Georgia Bulldogs baseball

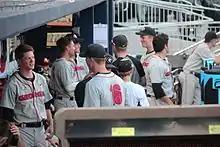
The 2017 UGA baseball team prior to a game against Georgia Tech in SunTrust Park

The Georgia Baseball team has seen most of its success in recent years, including winning the 1990 College World Series, as well as making the trip to Omaha in 1987, 1990, 2001, 2004, 2006, and 2008.